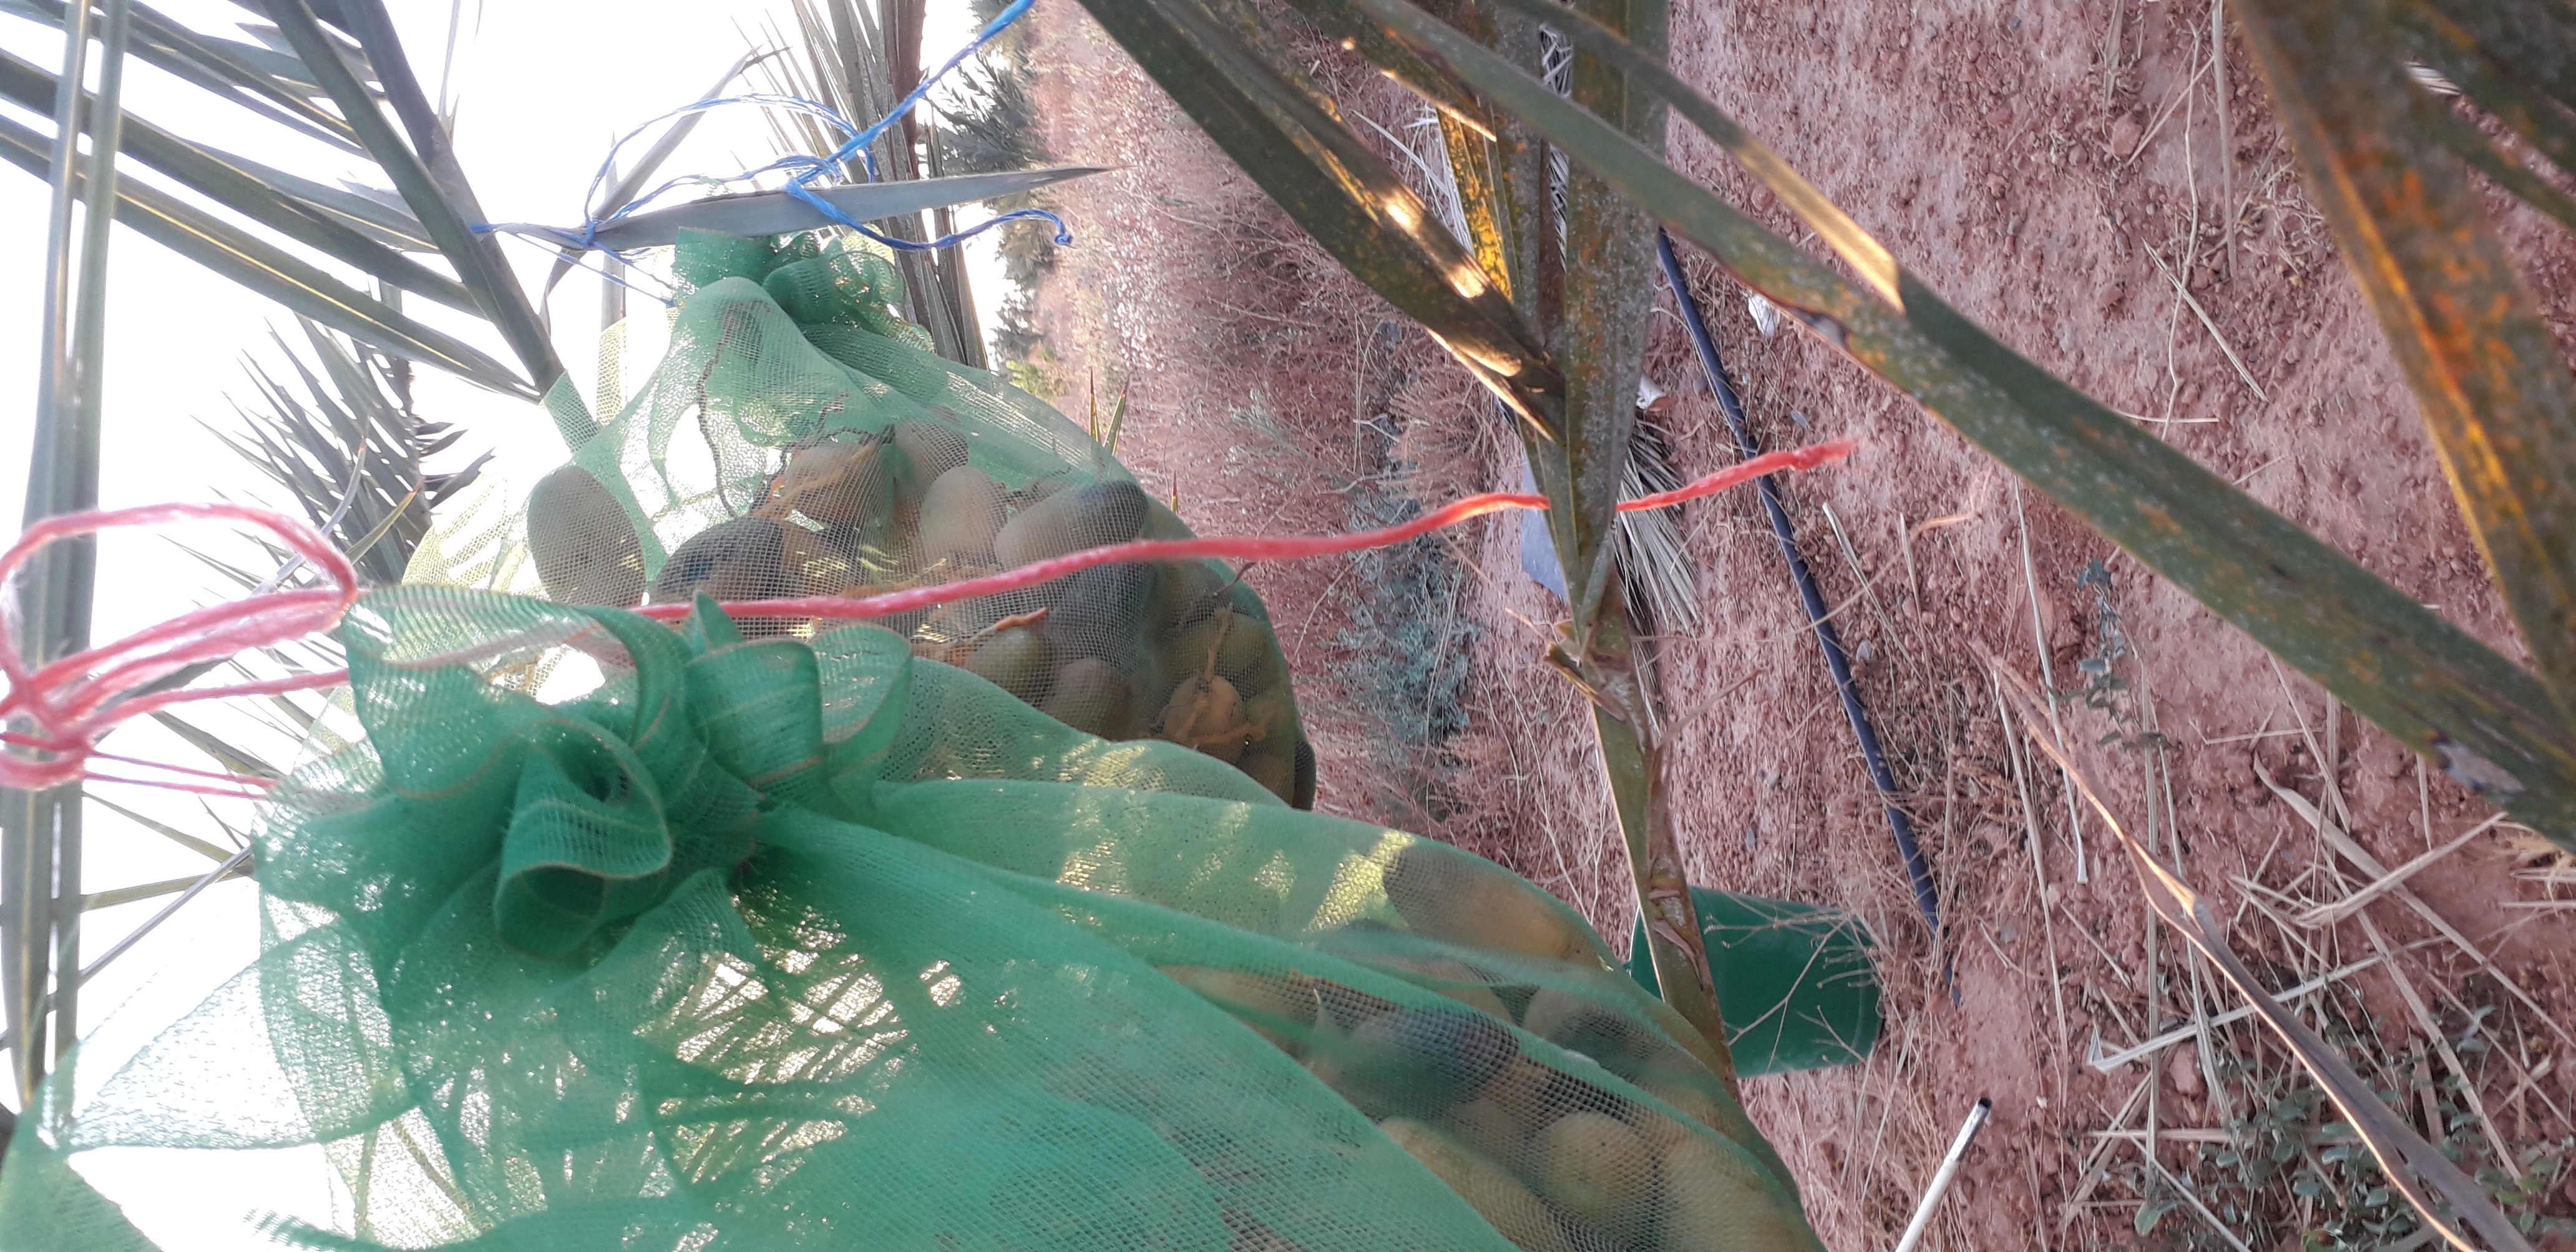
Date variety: Boumajhoul